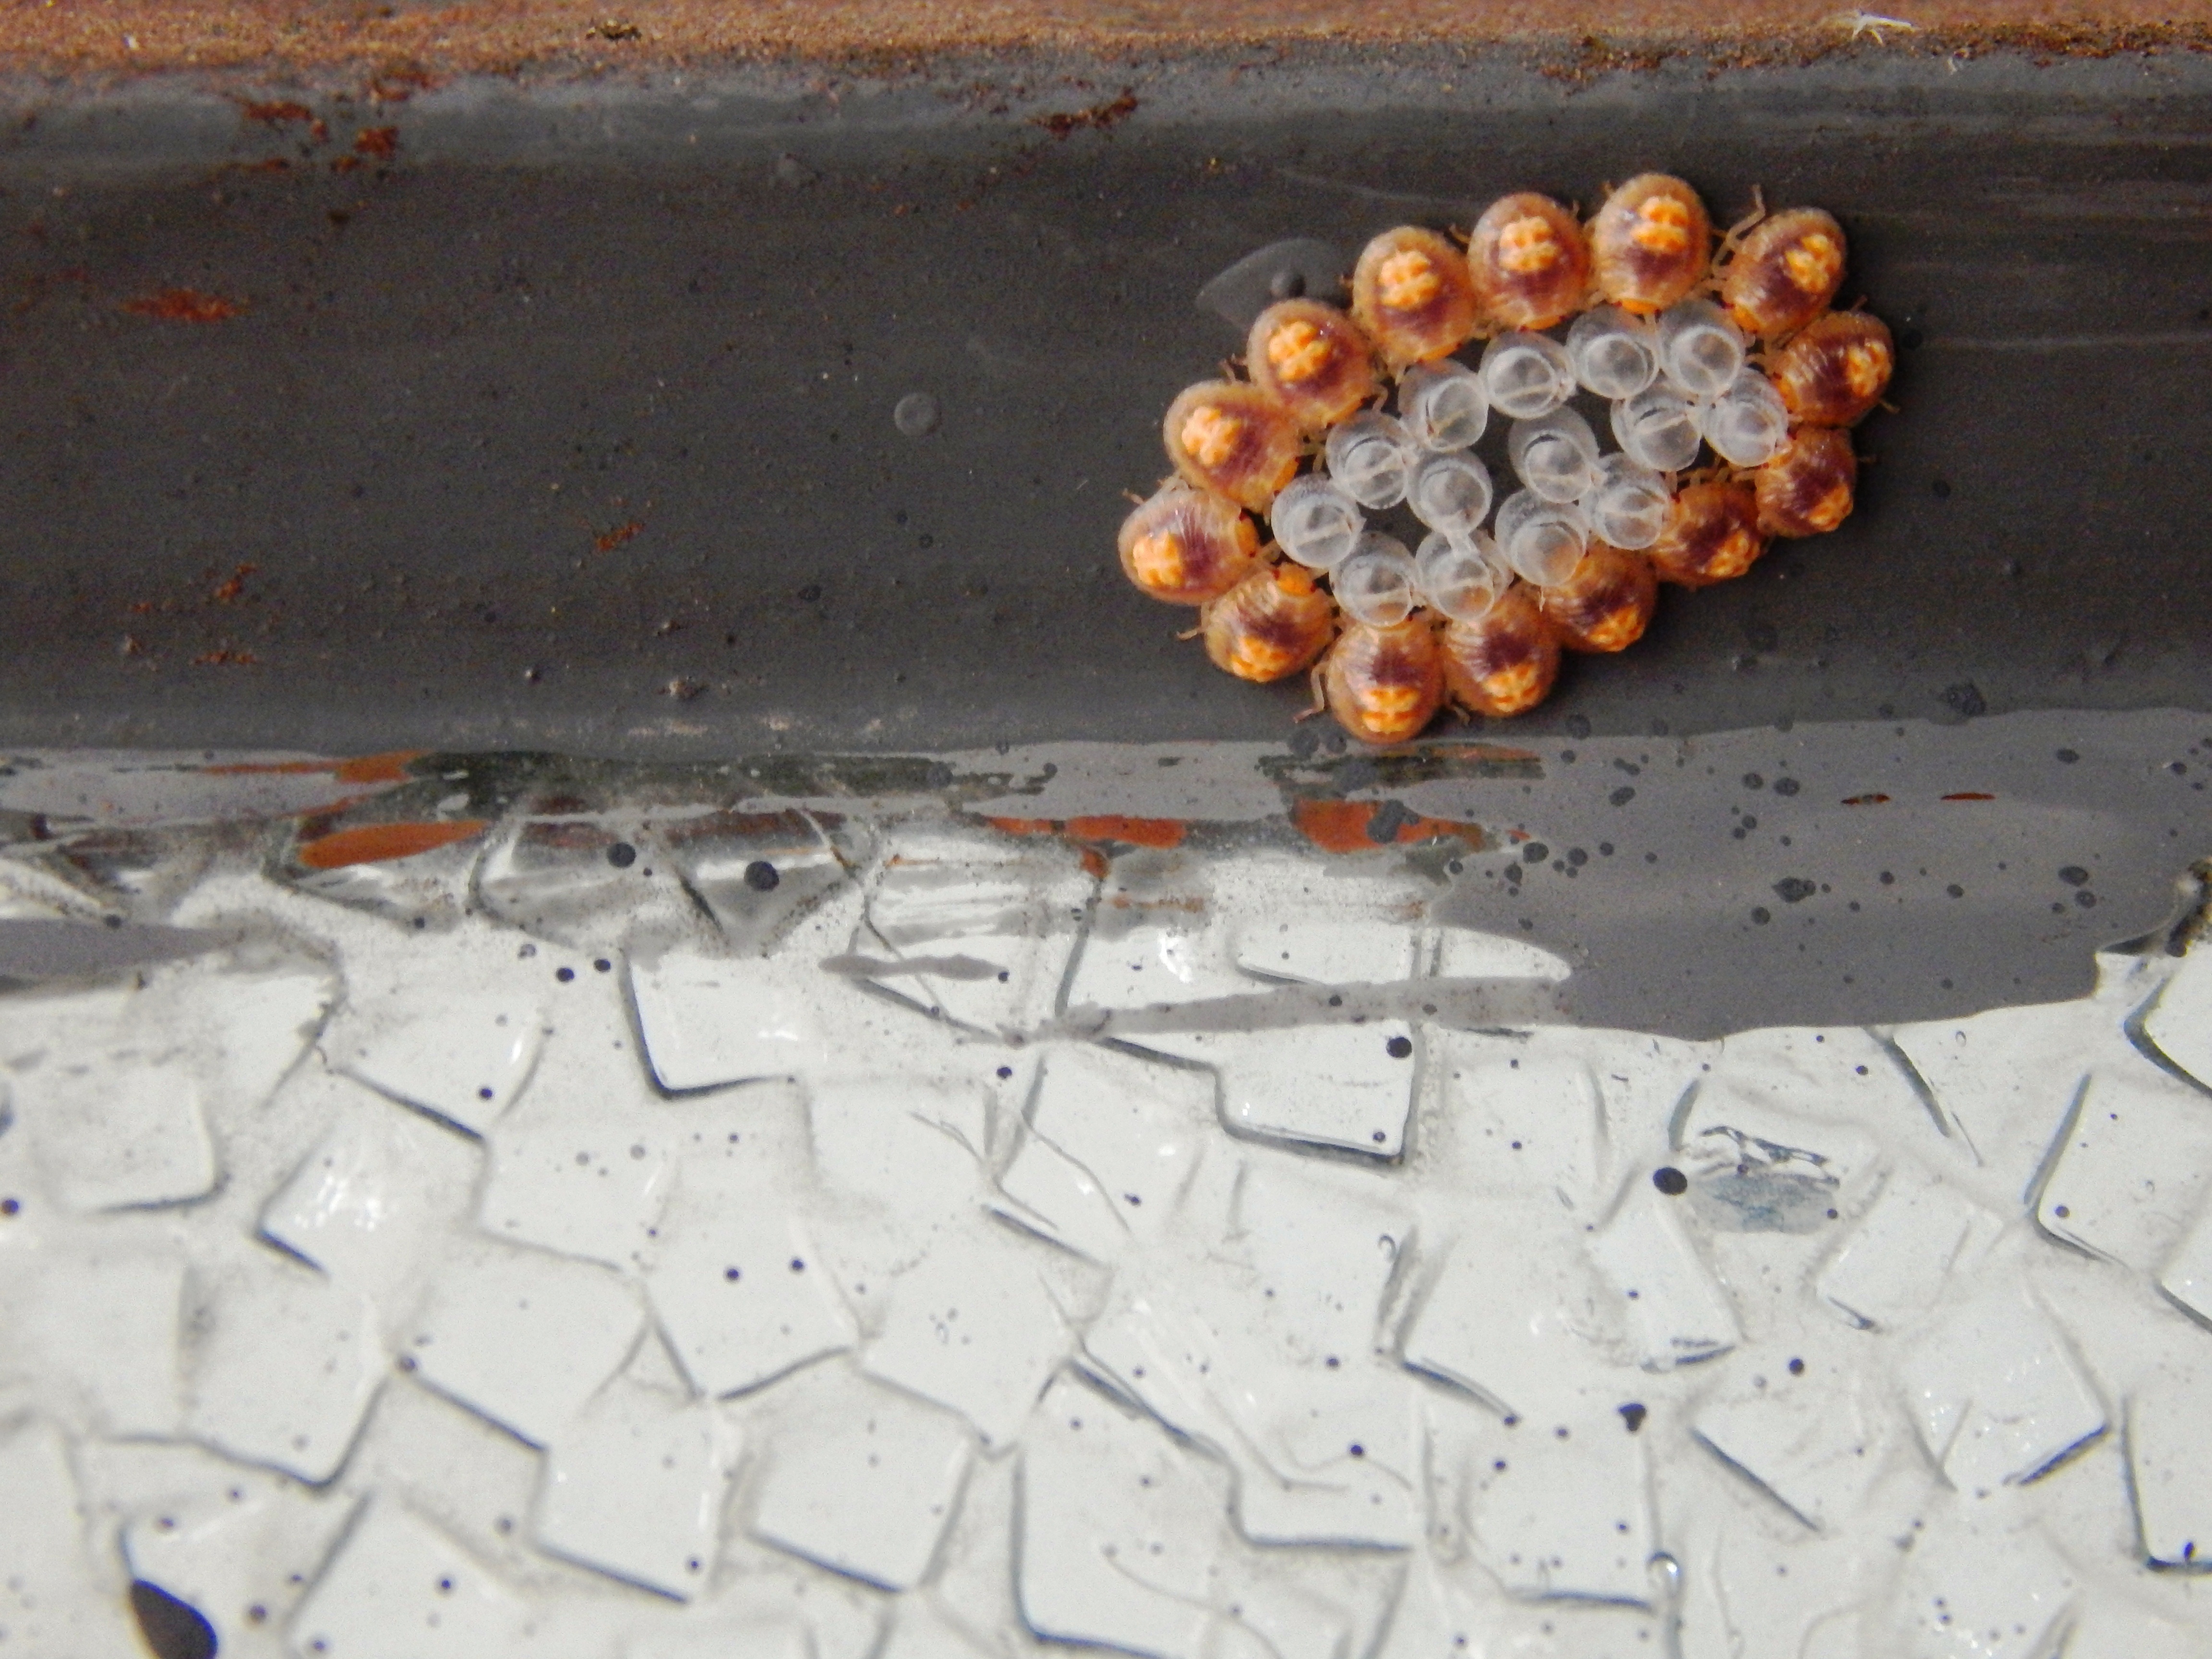
wood, floor, animal, pattern, insect, bug, garden, material, art, eggs, arthropod, flooring, maria stinky